Umag

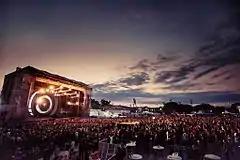
2017 Sea Star Festival

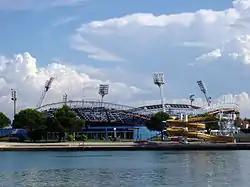
Croatia Open stadium Stella Maris

Umag was mentioned for the first time in the 7th century by an anonymous citizen from Ravenna, but it already existed in Roman times. Proof of this is found in the numerous remains of Roman villas, the so-called villa rustica uncovered all along the coast. The town's history is closely linked to the settlement of Sipar, whose ruins can be found on a narrow cape four kilometres north of Umag. In the 9th century, the fortified settlement of Sipar was devastated by invaders, the Neretva pirates. However, after this unfortunate incident Umag grew in significance thanks also to its location, a small islet separated from the mainland by a narrow channel. It was actually this location that safeguarded the settlement from the continuous invasions down through the centuries. The Roman period of relative prosperity was interspersed with one of insecurity caused primarily by frequent invasions, outbreaks of plague, cholera, and malaria. The number of its inhabitants declined rapidly. Umag became part of the reigns of Odoacer, Theodoric, and was also ruled by the Langobards.